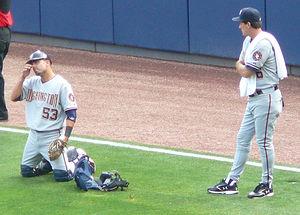
Randy Anthony St. Claire, est un lanceur de relève droitier ayant joué dans les Ligues majeures de baseball pendant 9 saisons, de 1984 à 1994. Il devient instructeur des lanceurs après sa retraite comme joueur.